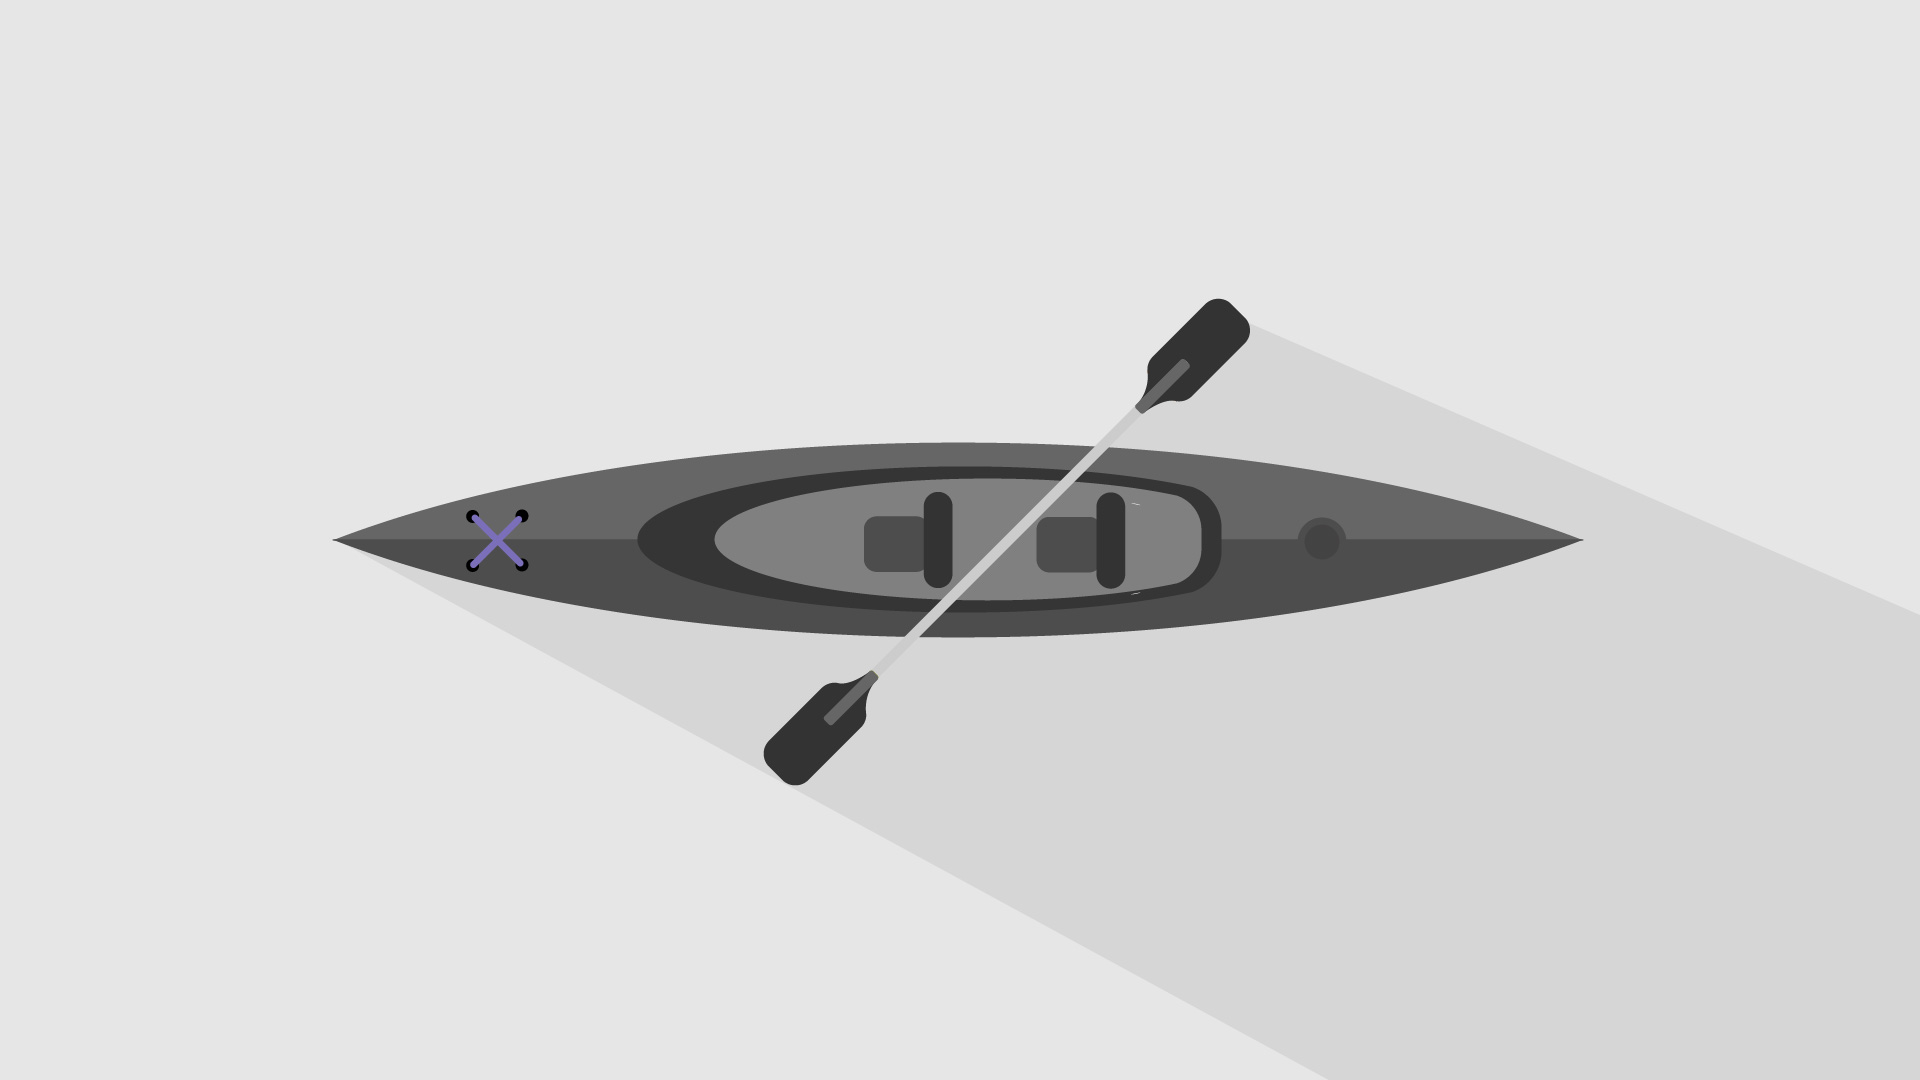
boat, vektor, ship